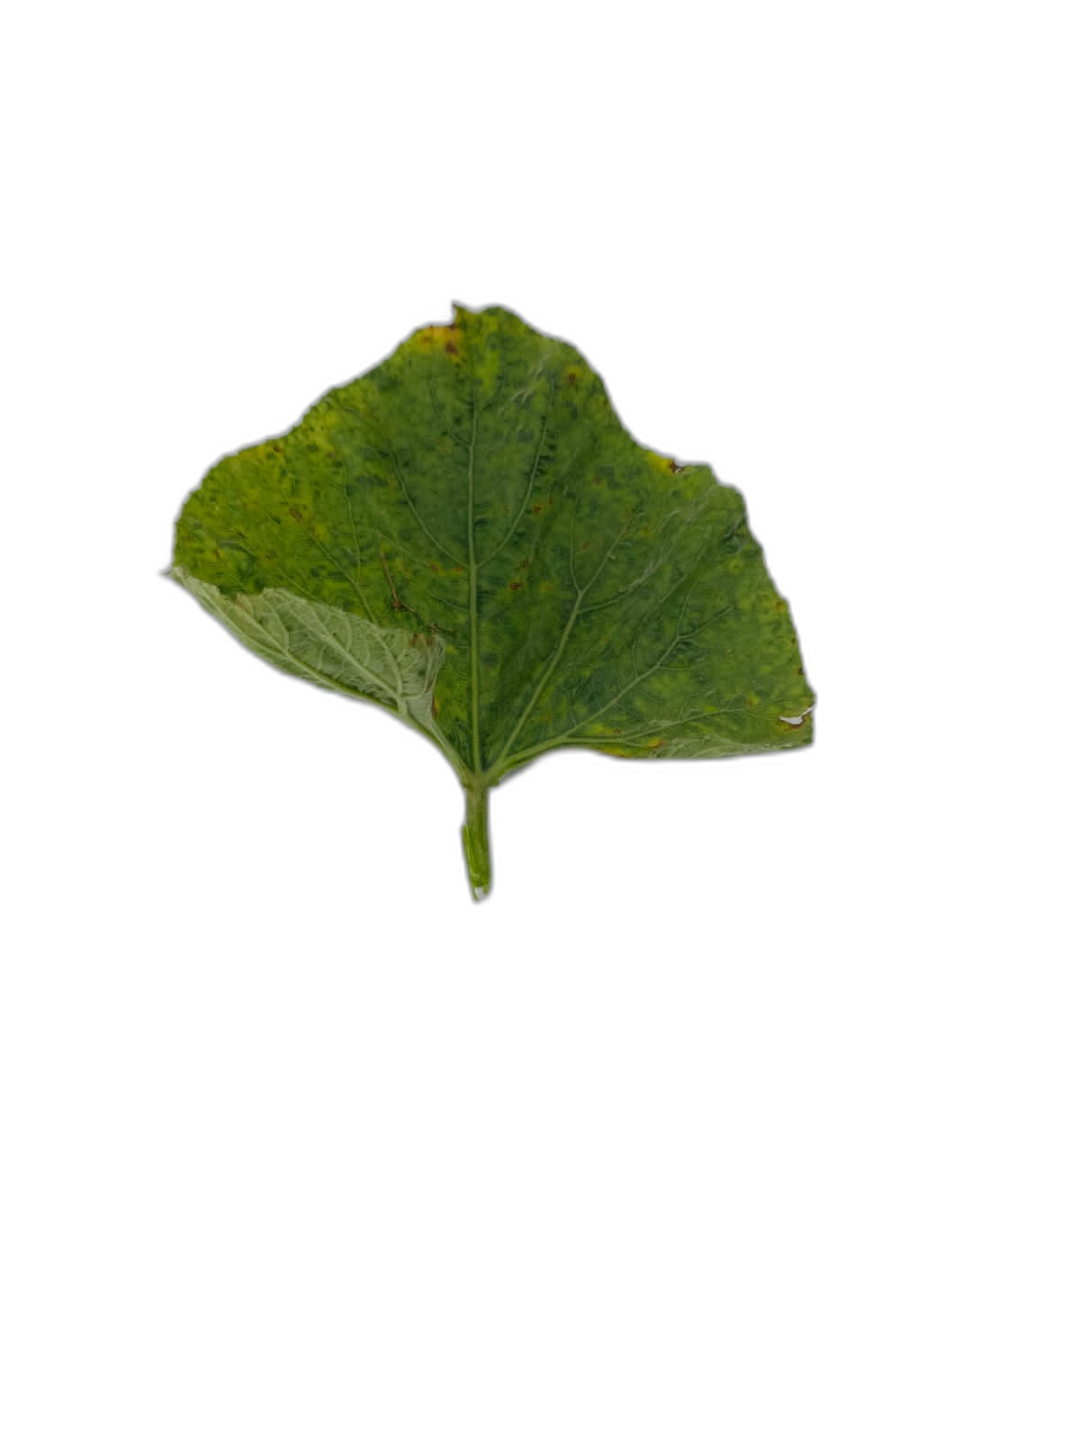
Crop: Bottle Gourd
Label: Mosaic_Virus